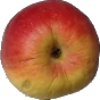
Label: red_yellow_apple